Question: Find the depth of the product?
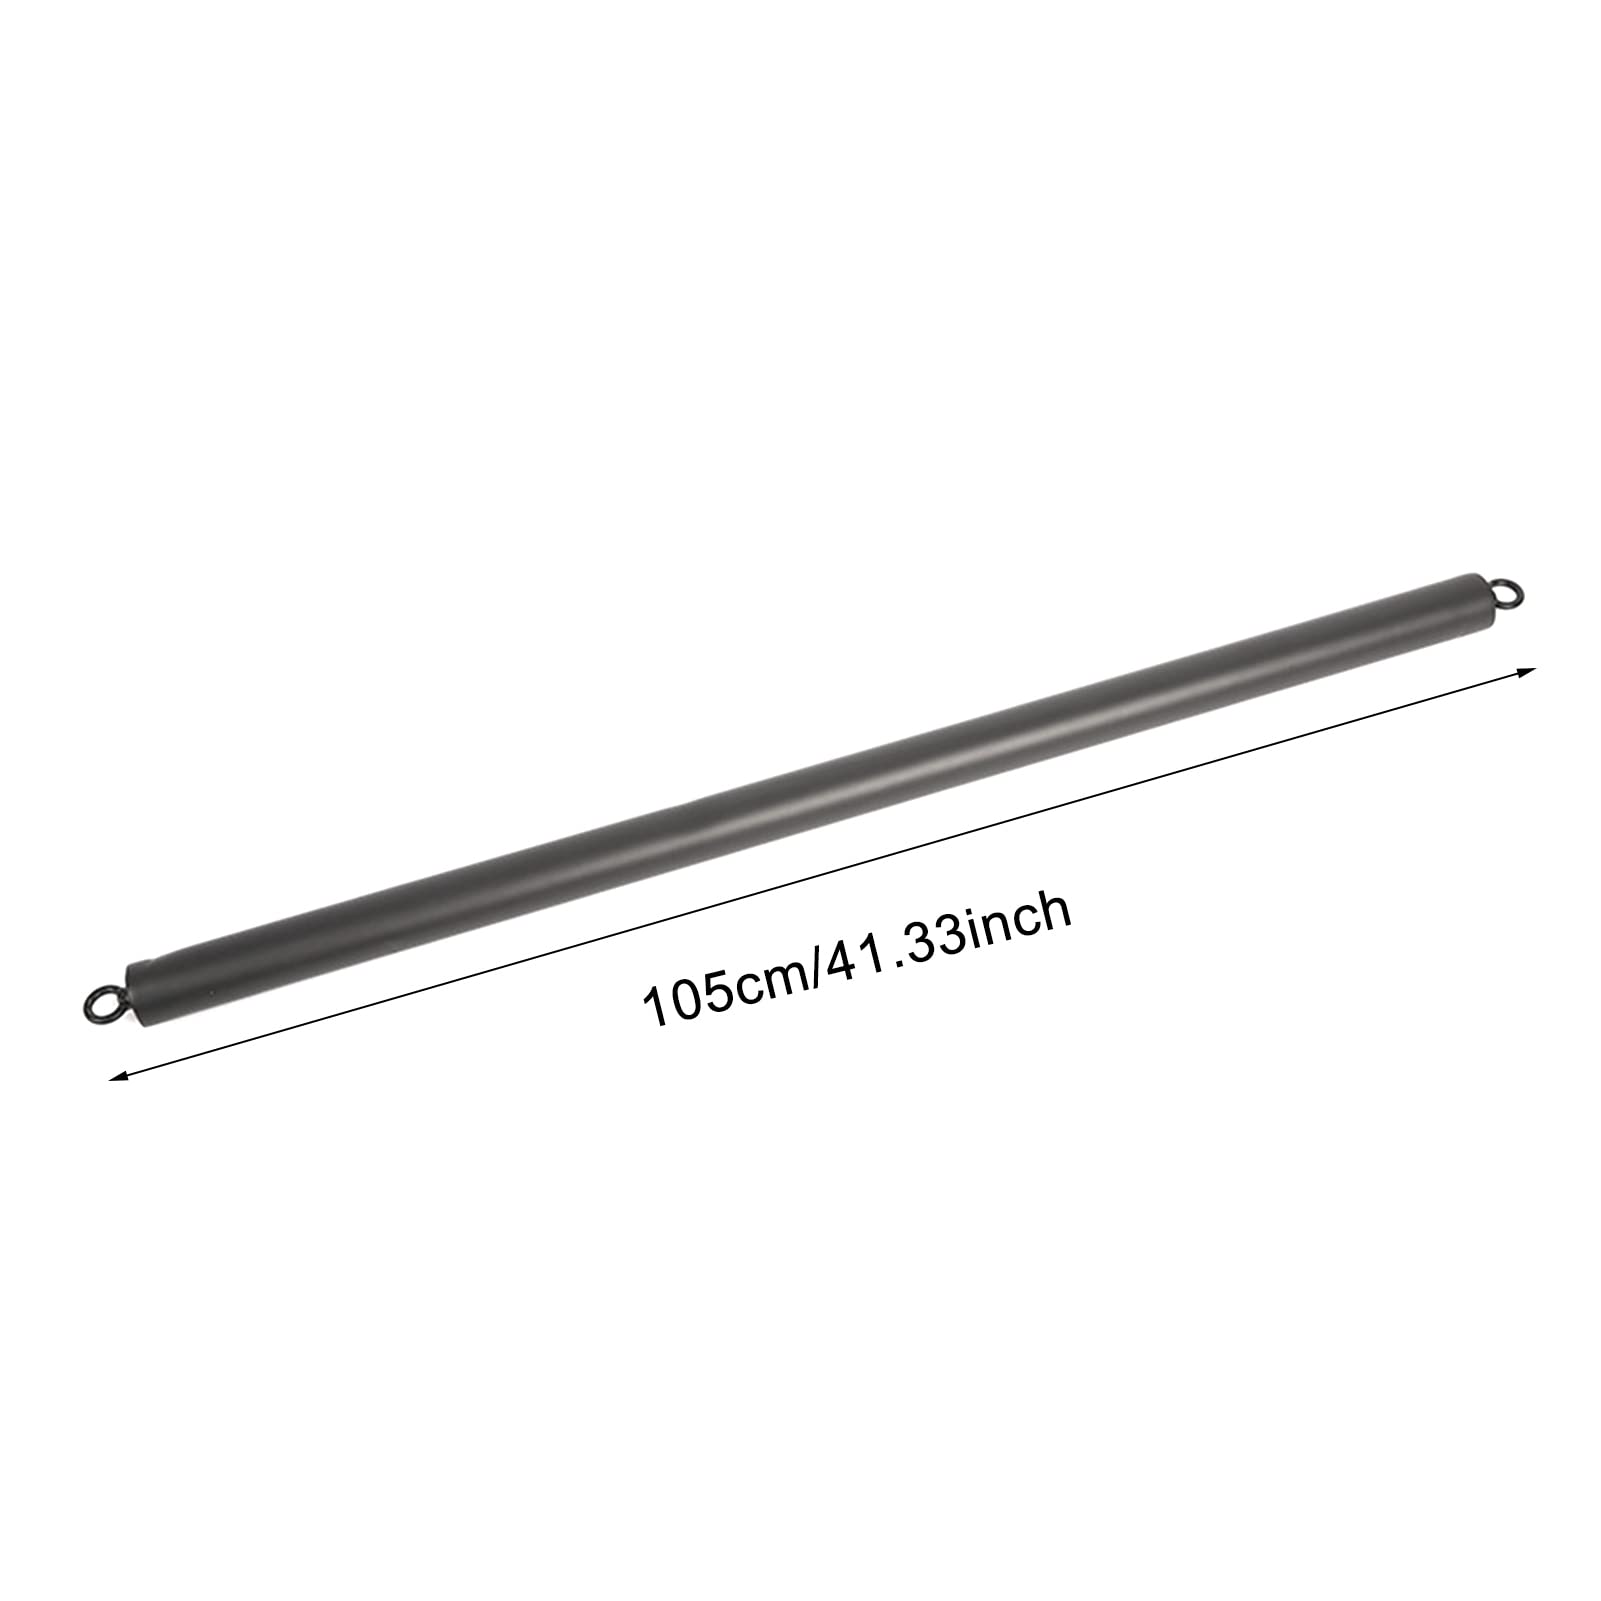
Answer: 105.0 centimetre